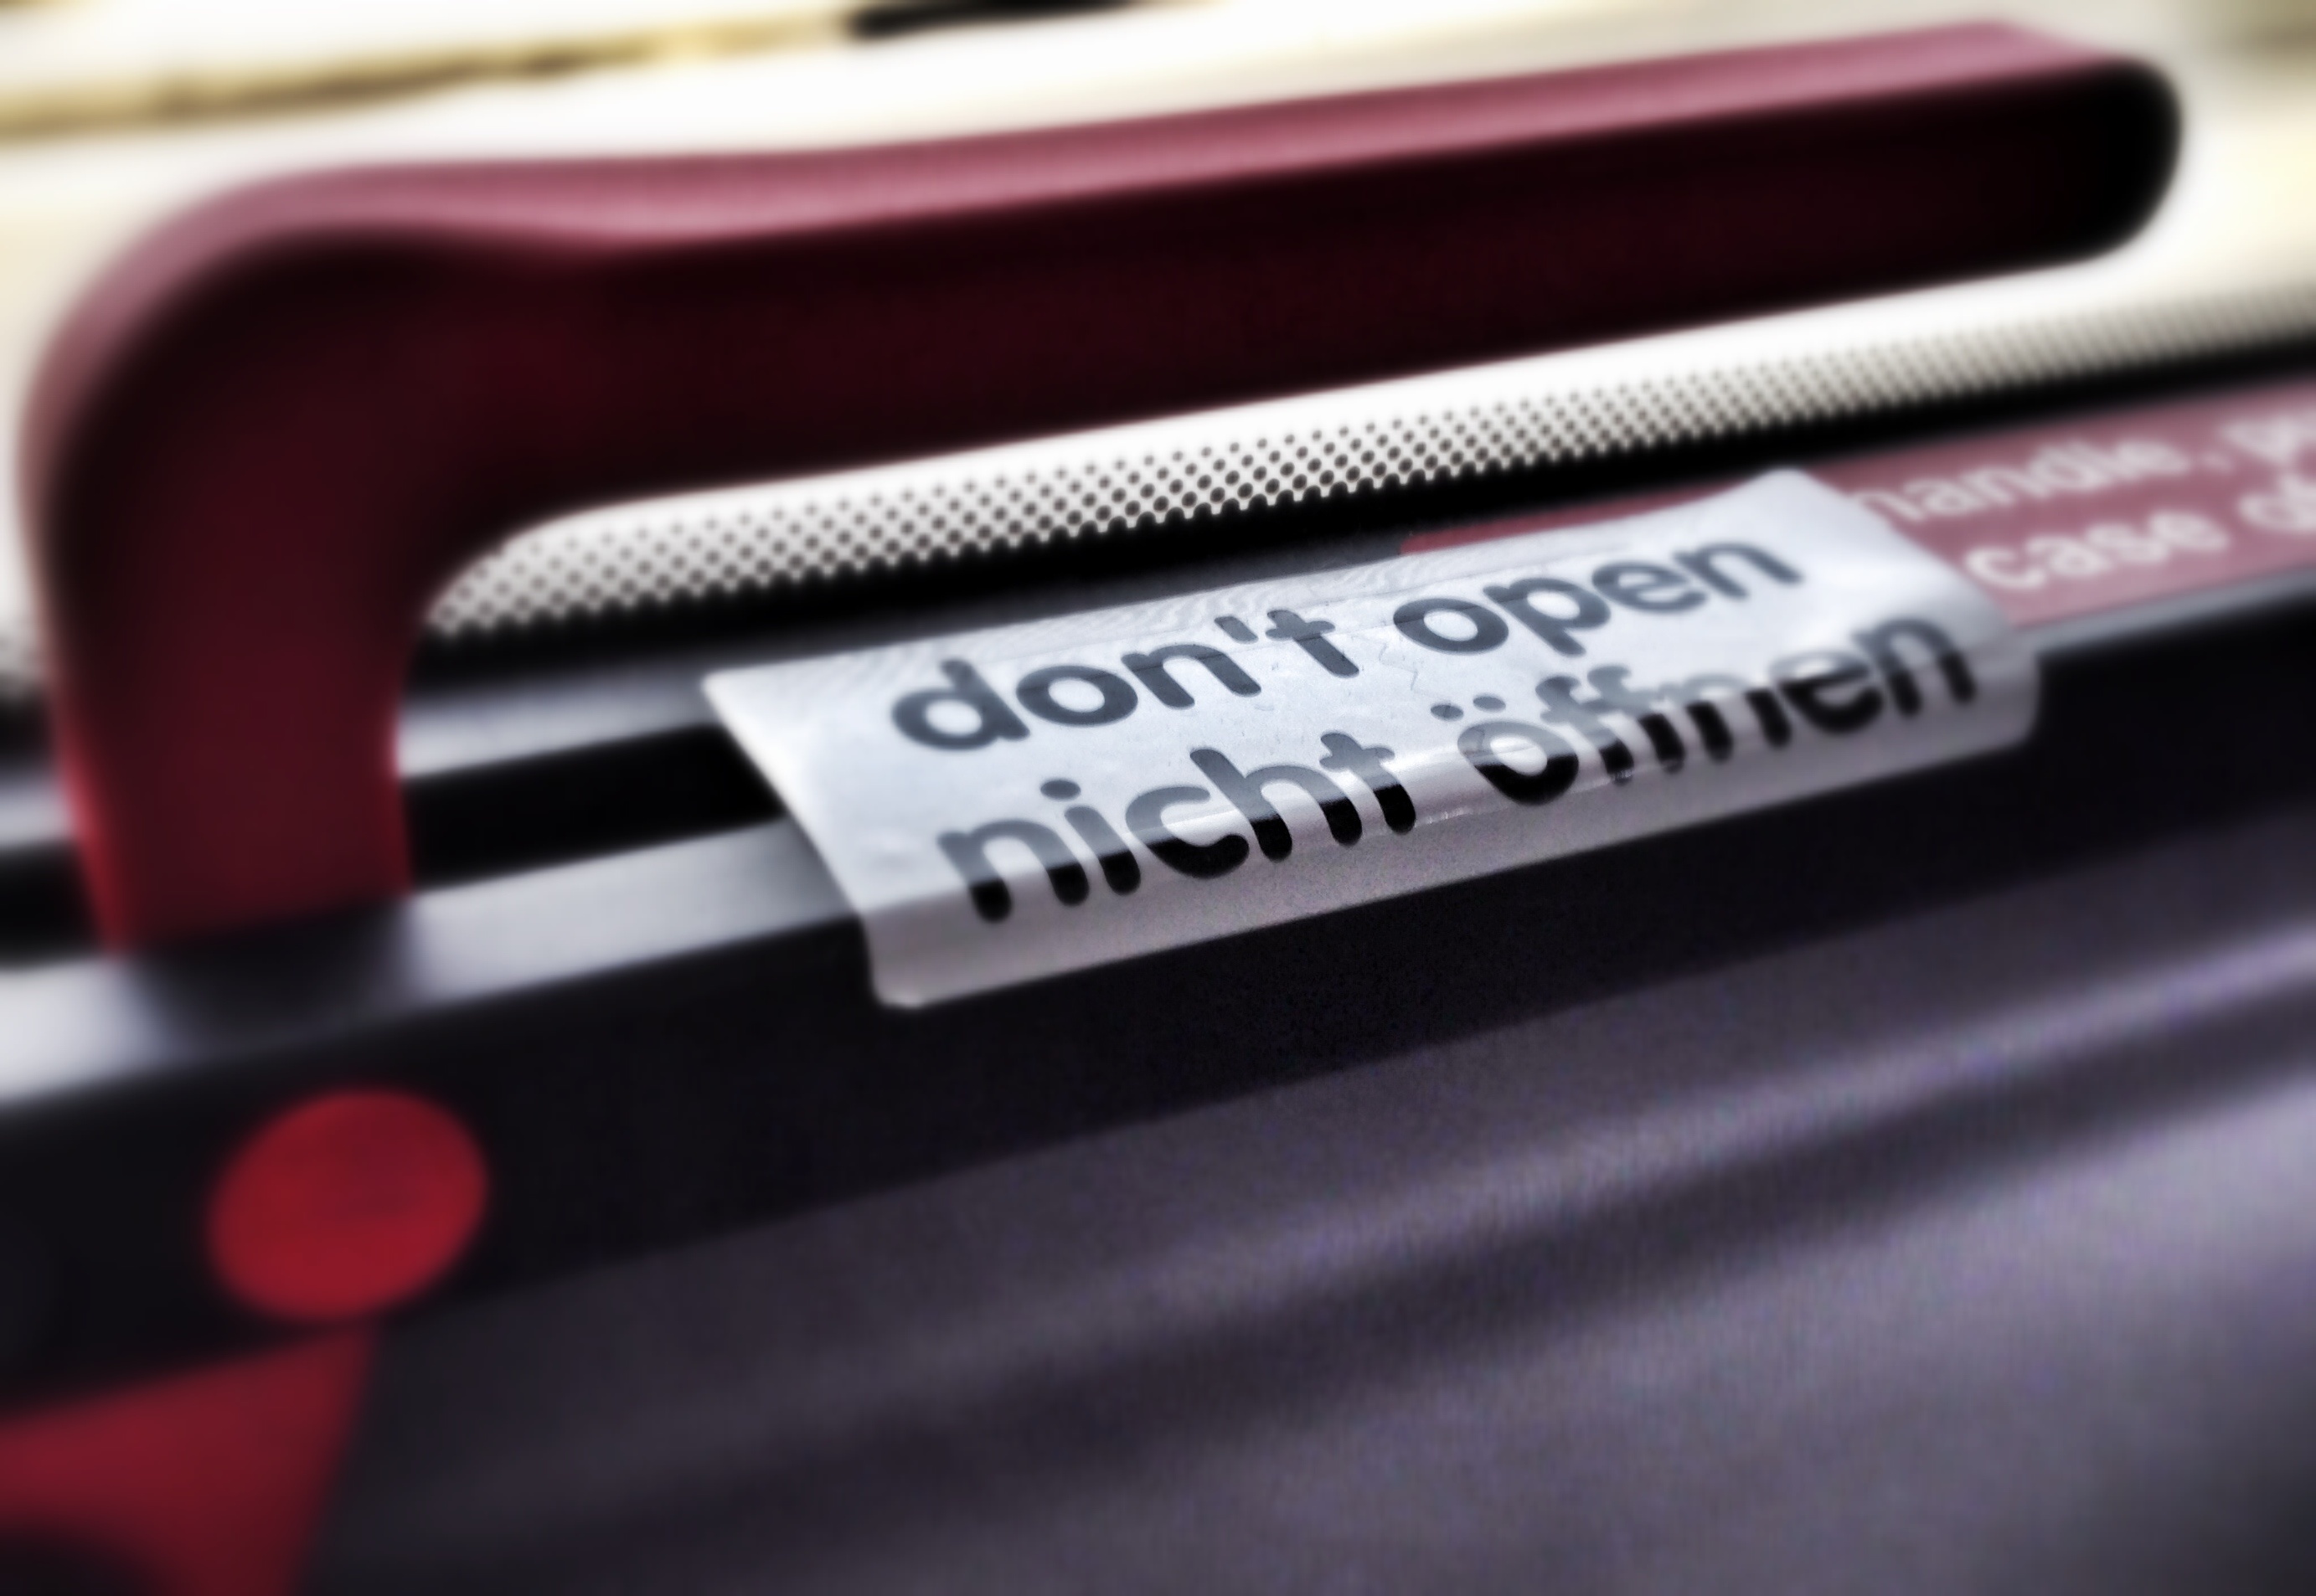
open, gadget, bumper, glasses, automotive exterior